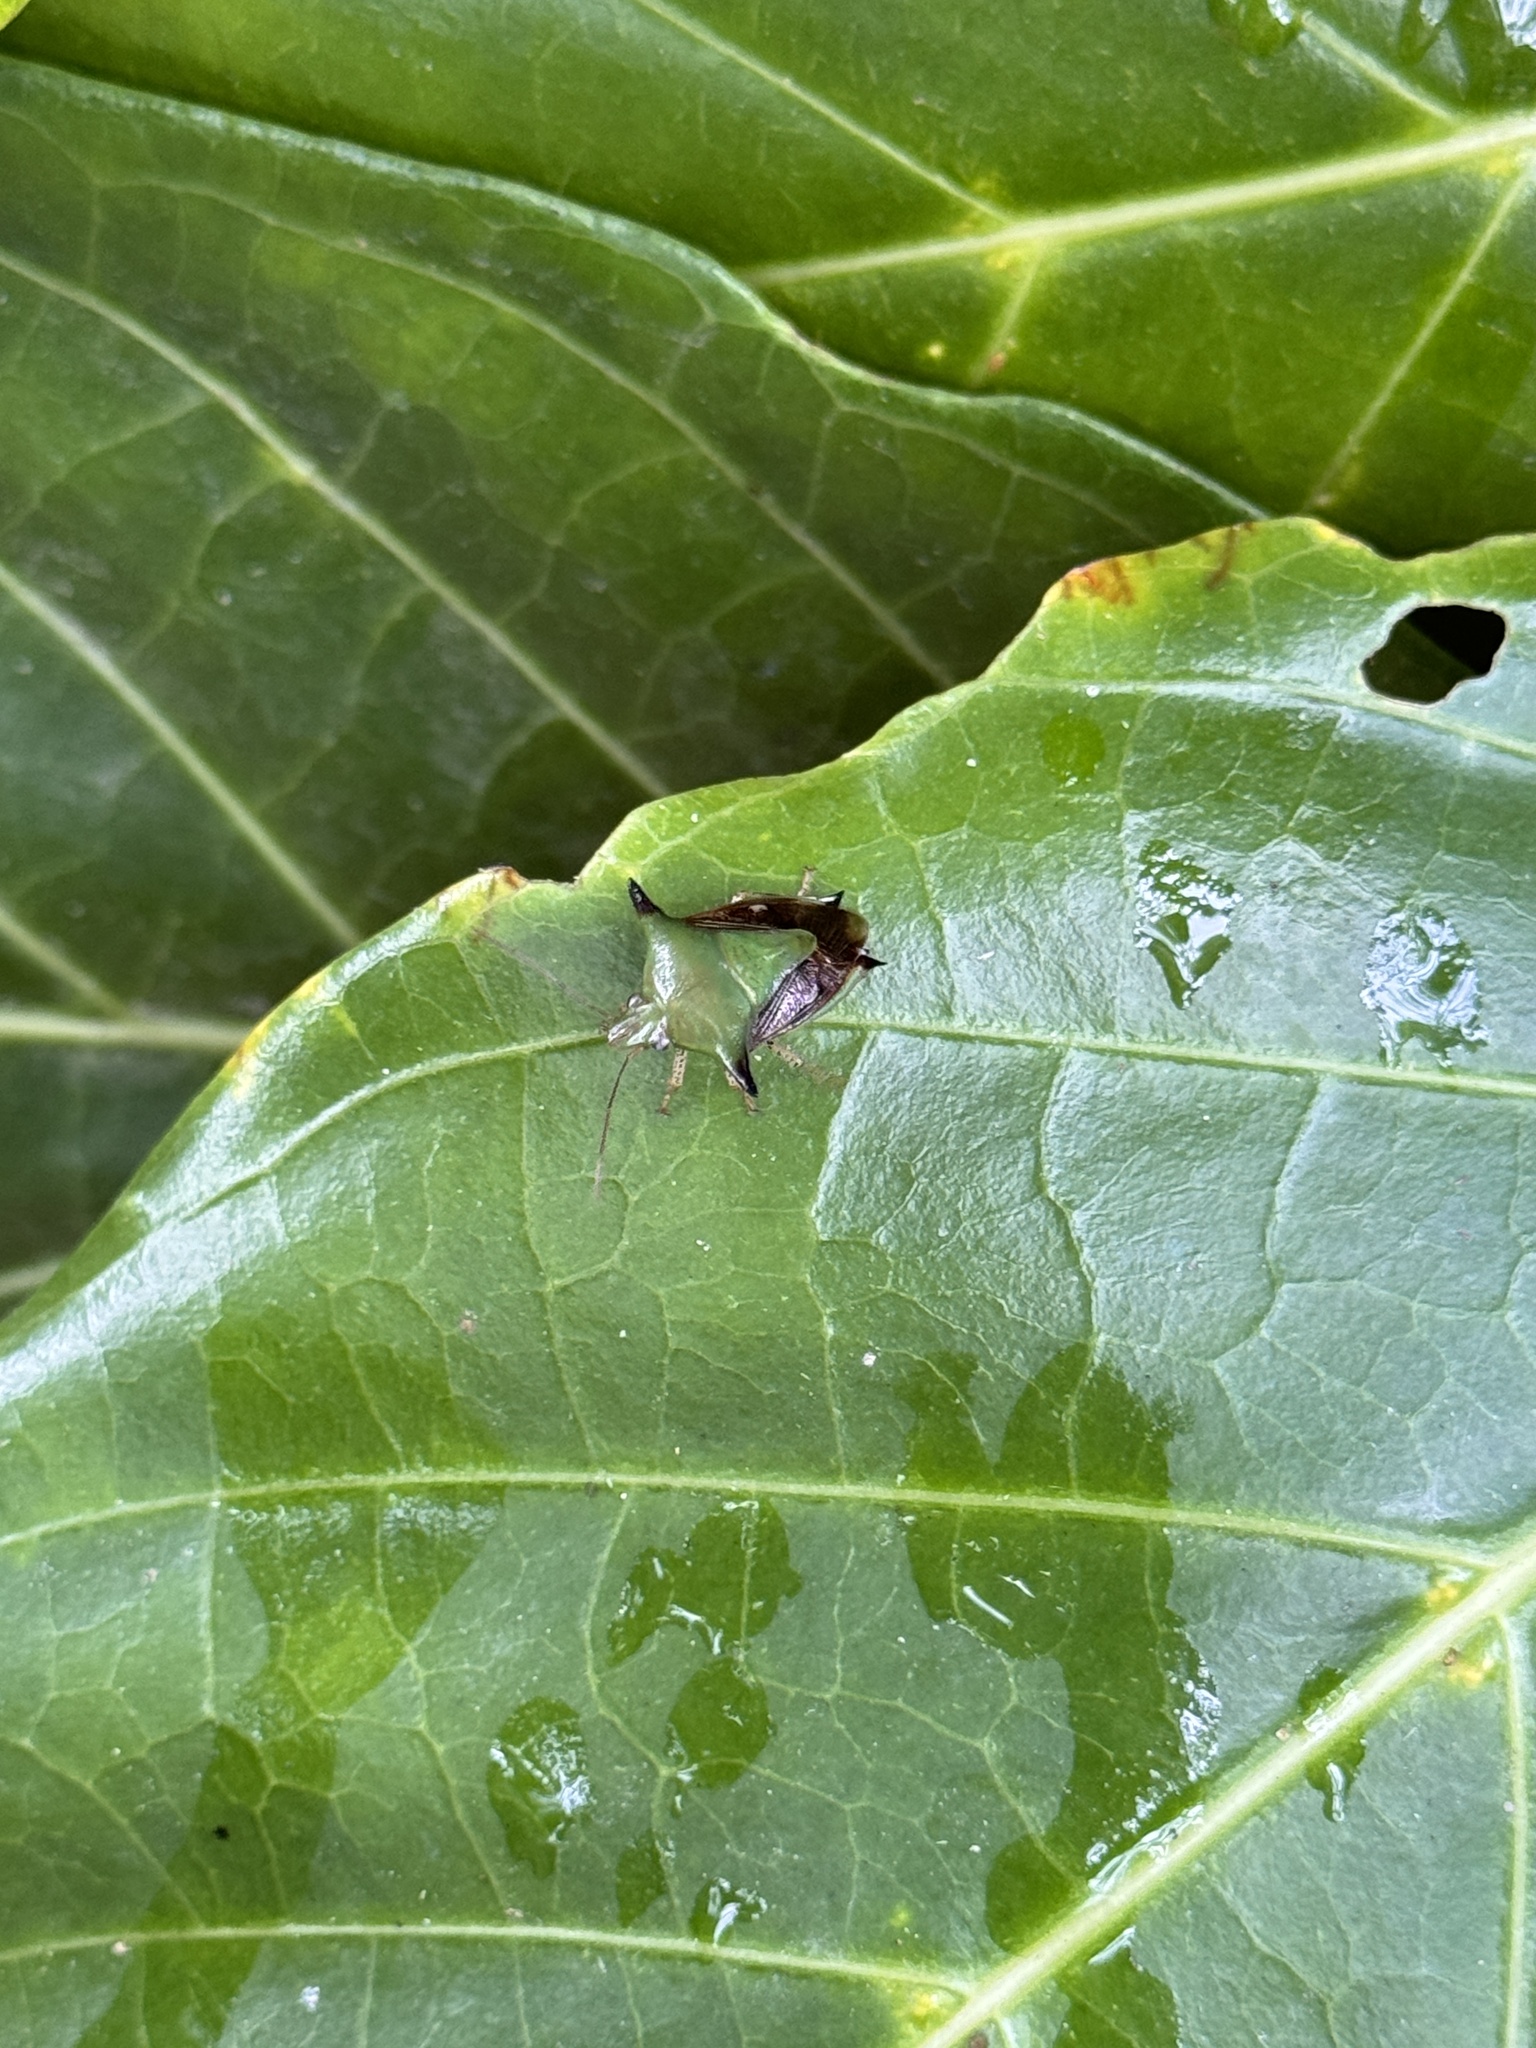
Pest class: stink_bug